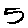
Label: 5